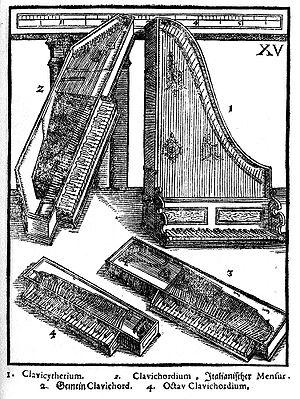
L'histoire du clavecin est, en tant que telle, une science récente car aucun traité d'ensemble sur ce sujet n'a été rédigé avant la période moderne. Elle s'appuie sur une iconographie et des documents écrits épars et disparates et sur l'étude des instruments anciens, souvent profondément altérés au cours de leur existence et aujourd'hui conservés dans les musées et les collections privées ; si nombre d'entre eux sont signés, datés et susceptibles d'un suivi dans les archives, beaucoup d'autres sont anonymes et ouvrent encore un vaste champ d'investigation aux experts.